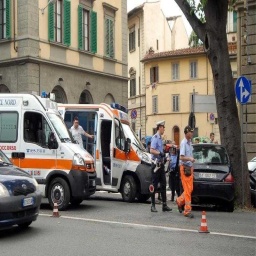
Label: ambulance